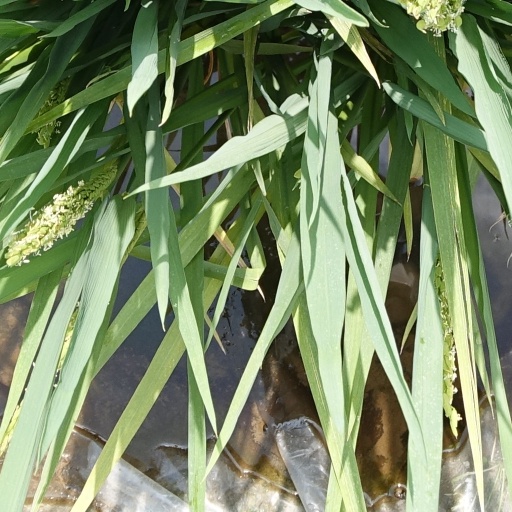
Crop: rice